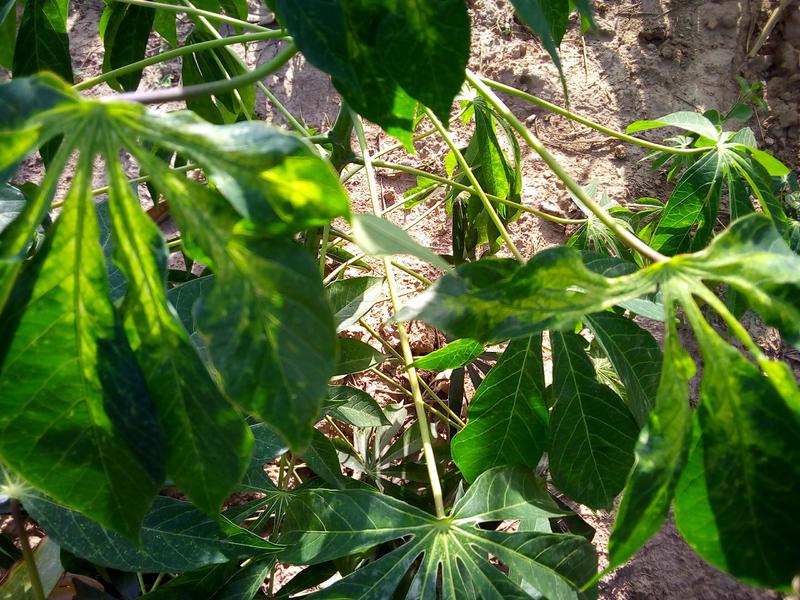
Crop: cassava
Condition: mosaic_disease